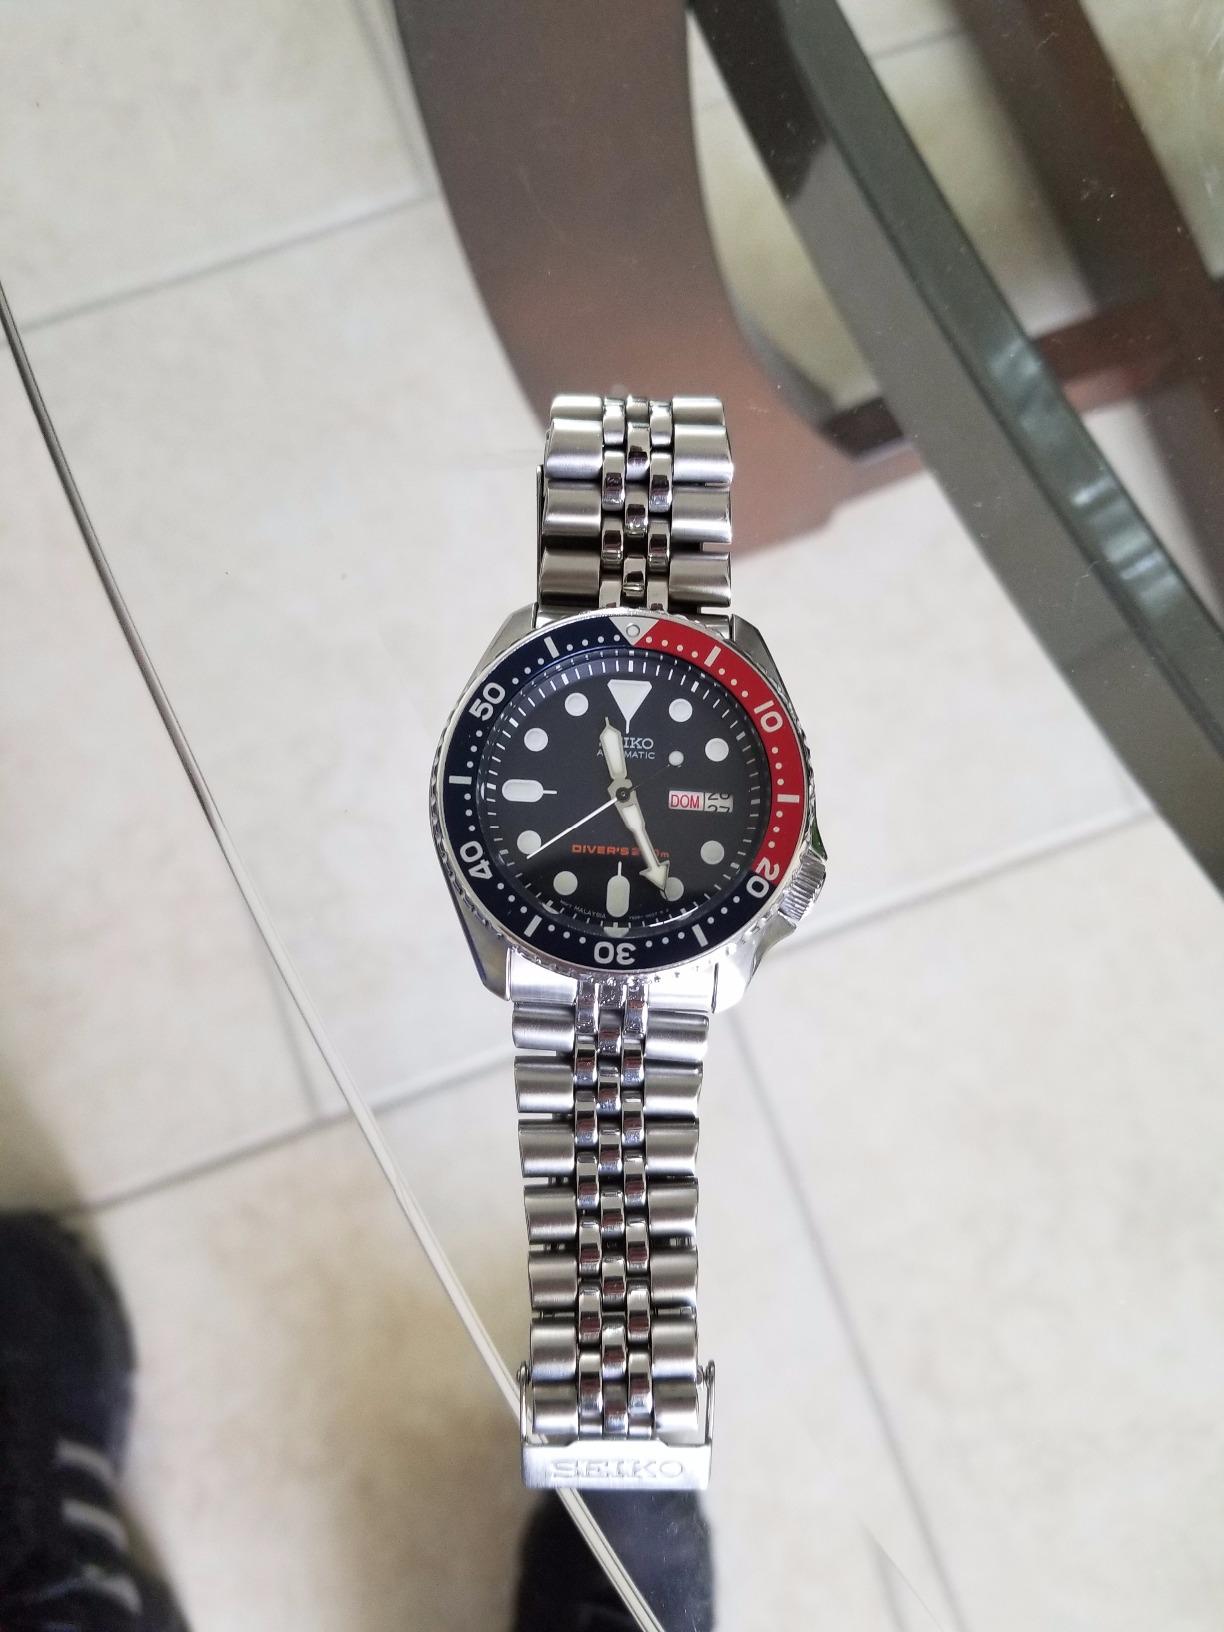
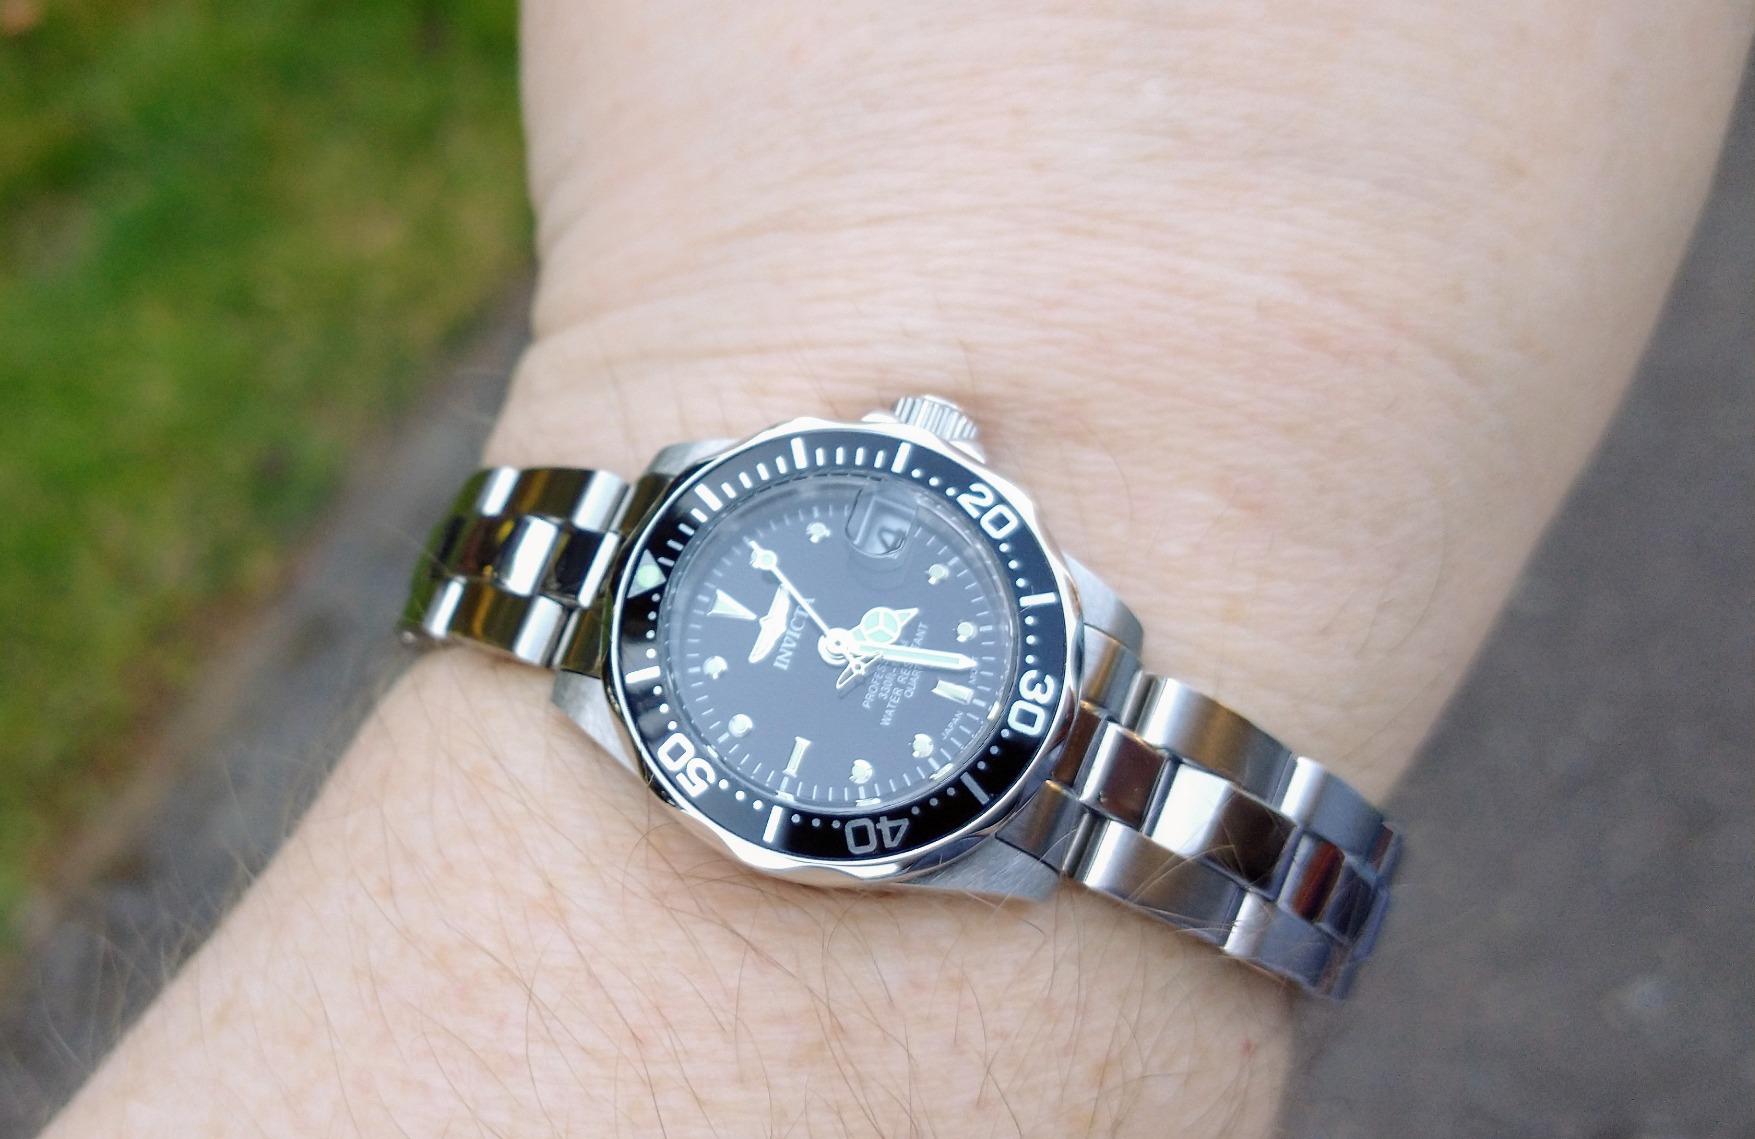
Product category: accessories_watch
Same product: no